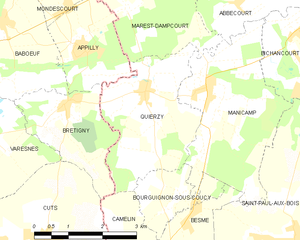
Carte des communes françaises: Quierzy